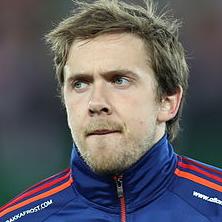
Age: 26